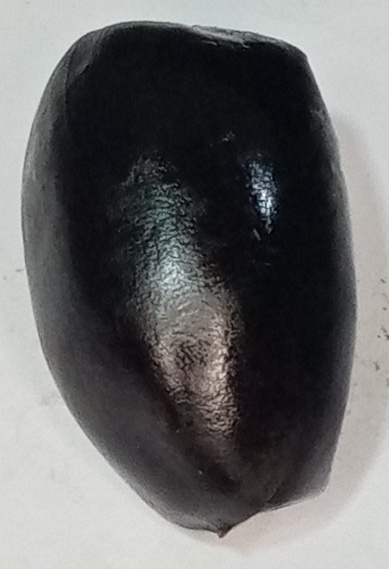
Variety: kupro
Size: large
Grade: grade-1